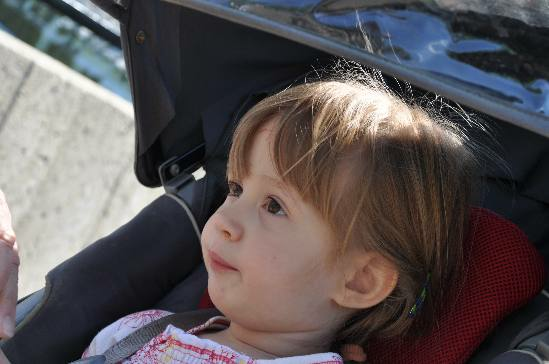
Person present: Yes